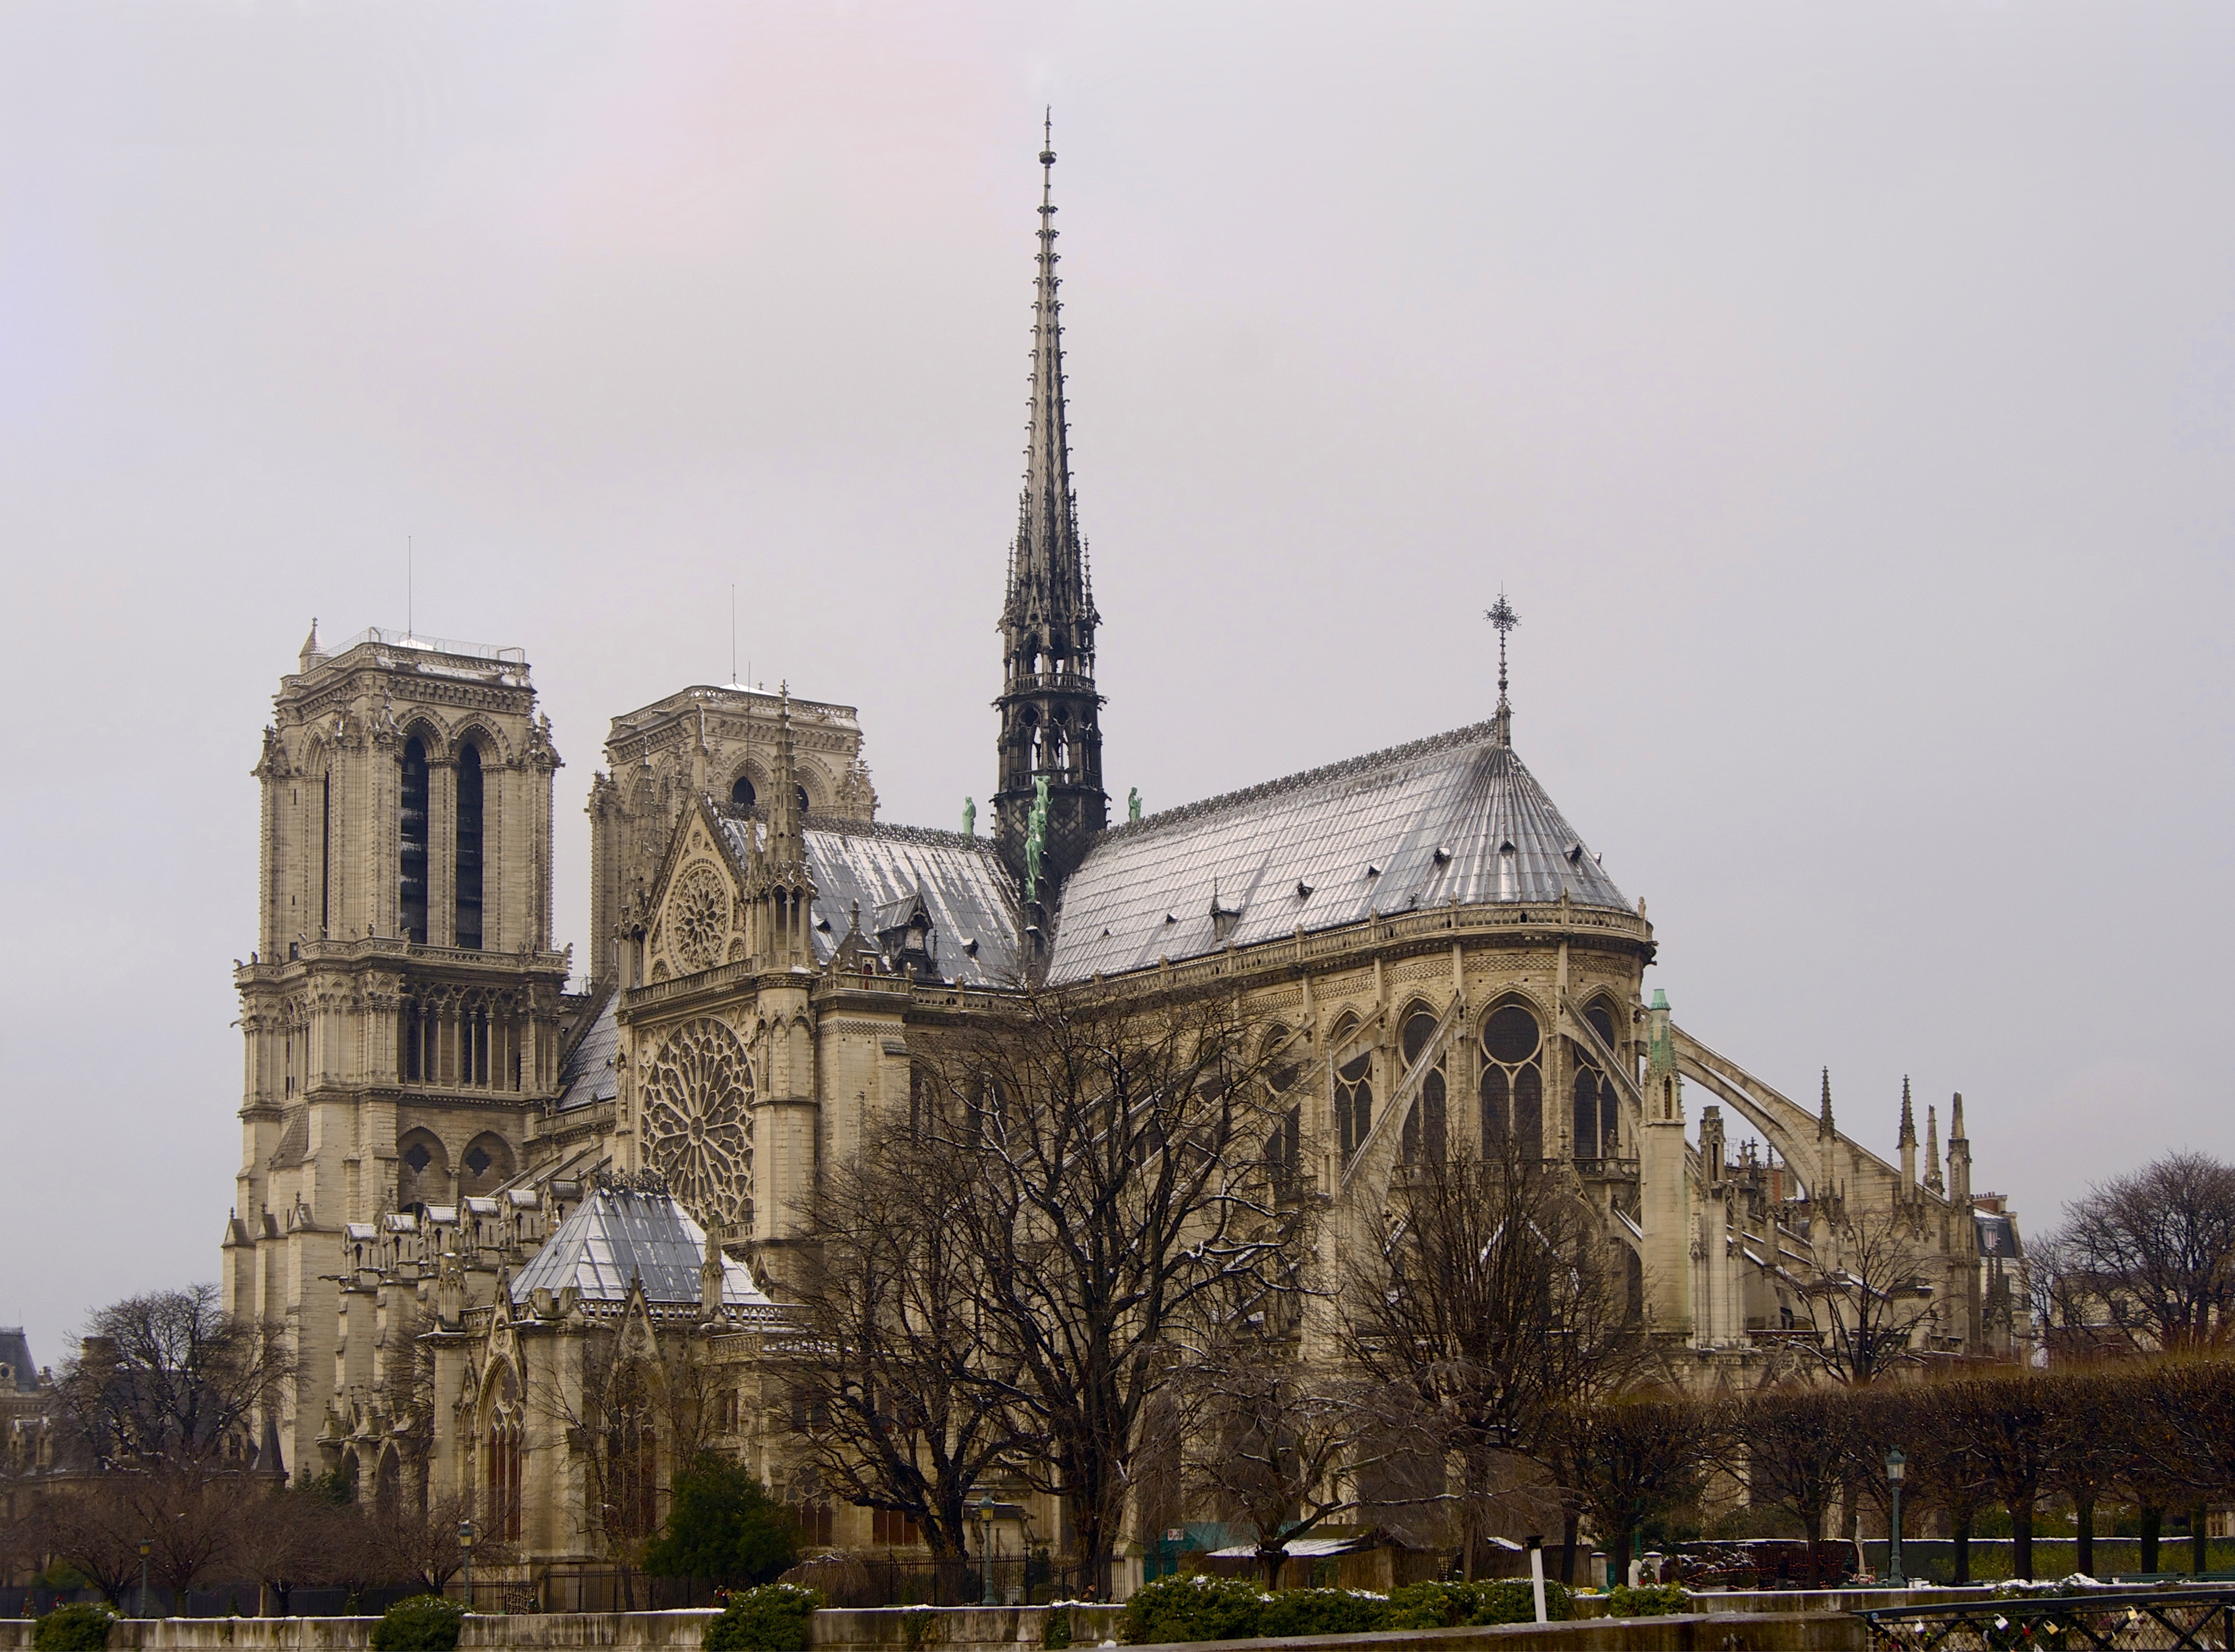
architecture, sky, building, city, paris, landmark, facade, church, cathedral, place of worship, trees, outside, clouds, buildings, spire, monastery, beautiful, famous, historical, notre, dame, cities, destinations